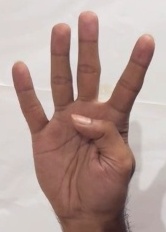
ASL sign: 4